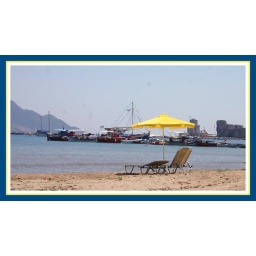
on the beach in Methoni, looking at the colorful fishing boats and over at the Sapeinza mountain.